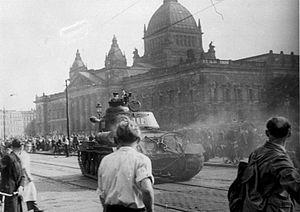
1953 est une année commune commençant un jeudi.
L’histoire de Leipzig est marquée par son importance comme centre de commerce. Au début, c'est à sa situation favorable à la croisée de routes commerçantes et à des privilèges accordés à ses foires qu'elle avait dû sa situation de premier plan dans le commerce des marchandises ; s'y ajoutèrent par la suite l'impression et le commerce de livres. Leipzig ne fut jamais résidence épiscopale, et fut toujours marquée par son caractère civil. En 1409, la ville devint le siège d'une des universités les plus anciennes dans l'espace linguistique allemand. Au cours des deux derniers siècles, Leipzig connut une forte croissance et fut un temps la quatrième ville allemande en grandeur après Berlin, Hambourg et Breslau, et avant Munich. En tant que site industriel, elle a perdu en importance depuis la réunification, mais s'affirme toujours comme ville de foires, comme ville universitaire, et par son patrimoine culturel.
L’insurrection en Allemagne de l'Est est un soulèvement populaire qui éclate à Berlin-Est et dans le reste de la République démocratique allemande le 16 juin 1953, et se prolonge les jours et semaines suivantes. Le motif immédiat en est le refus d'une hausse des cadences de travail.